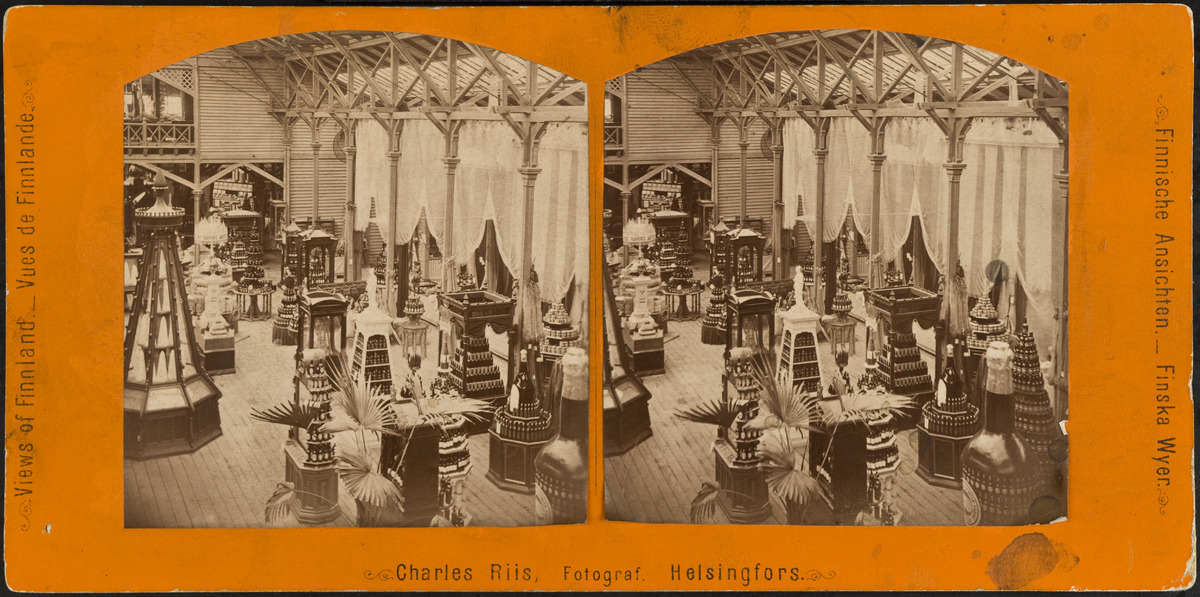
Suomen ensimmäinen yleinen taide- ja teollisuusnäyttely vuonna 1876 Kaivopuistossa, näkymä näyttelyrakennuksen keskushalliin, kemianteollisuuden osasto, esillä mm
sisällön kuvaus: Suomen ensimmäinen yleinen taide- ja teollisuusnäyttely vuonna 1876 Kaivopuistossa, näkymä näyttelyrakennuksen keskushalliin, kemianteollisuuden osasto, esillä mm.sokeria, tapetteja, hammastikkuja jne. mustavalkoinen
Kuvaaja: Riis, Charles, valokuvaaja
Ajankohta: kuvausaika 1876
Paikka: Suomi, Uusimaa, Helsinki, Ullanlinna Helsinki, Kaivopuisto
Aiheet: messut, näyttelyt, hallit